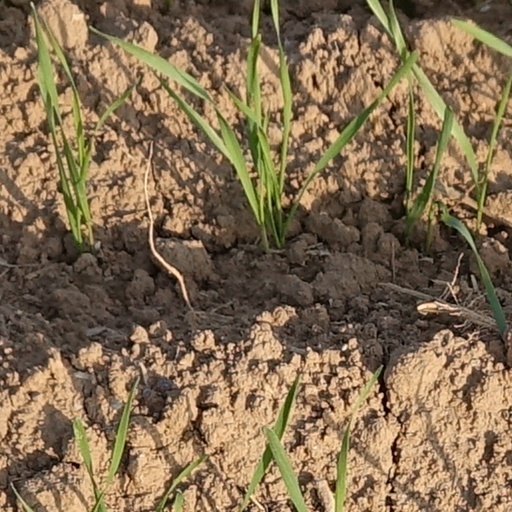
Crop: wheat